Brake force

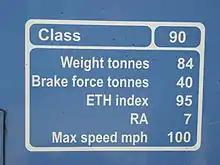
British Railway Class 90 infobox showing brake force

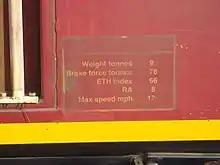
Brake force to weight ratio of the Class 67 is higher than some other locomotives

In the case of railways, it is important that staff are aware of the brake force of a train so sufficient brake power will be available to bring the train to a halt within the required distance from a given speed. In simple terms the brake force of a train should be relative to the sum of the brake force that can be exerted by all the vehicles in the train relative to the weight of the train, excluding problems that may occur such as wheels locking and sliding under braking.